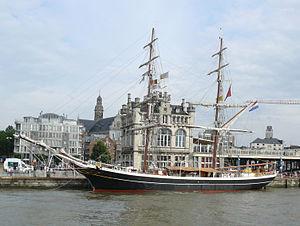
Un vieux gréement désigne un navire à gréement traditionnel qu'il soit ancien ou une réplique moderne. Le terme désigne à la fois les grands voiliers comme les trois mâts carrés, les bricks et goélettes qui sont les représentants de grande tailles les plus connus, mais aussi des embarcations plus modestes. Les vieux gréements sont souvent classés au patrimoine dans de nombreux pays.